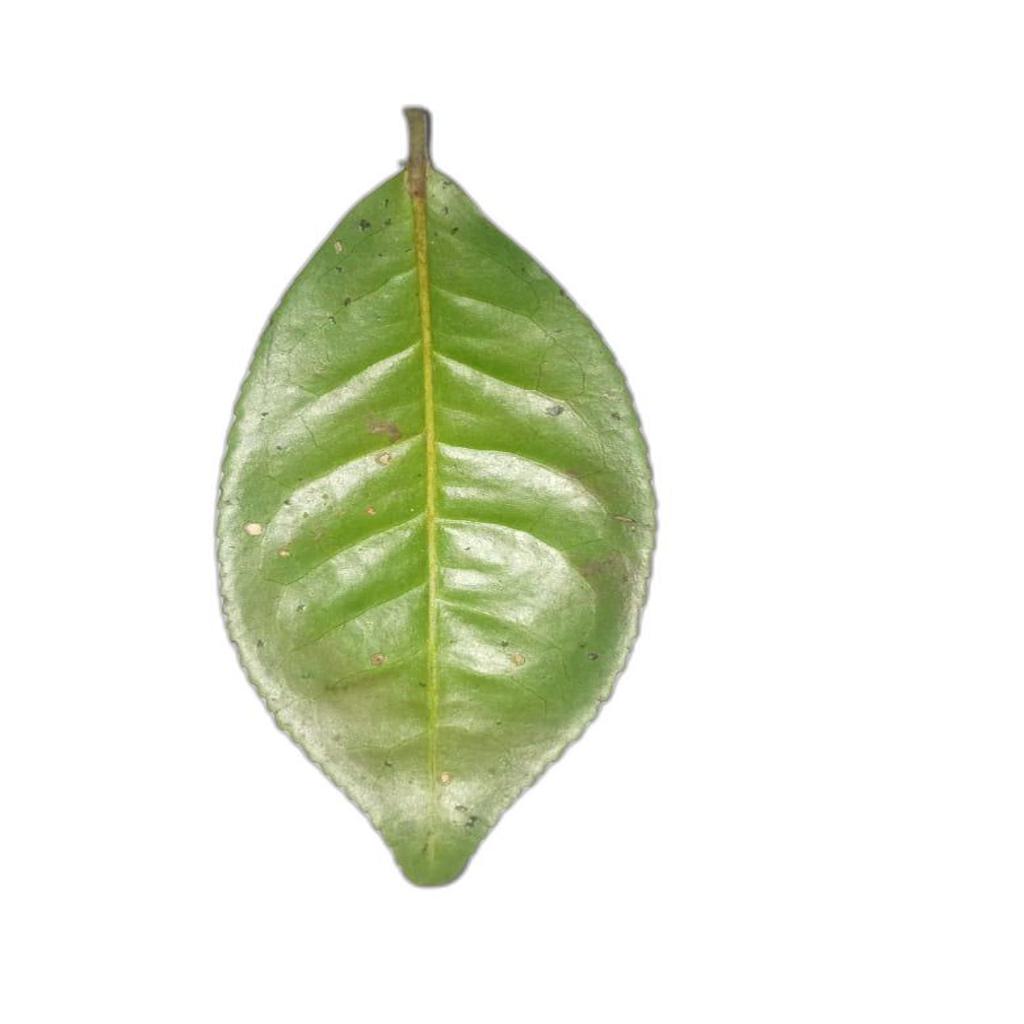
Label: Healthy